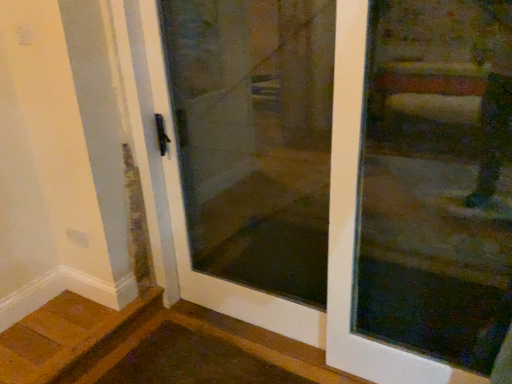
Question: From the image's perspective, there is one door below the transparent glass door at center. Please locate it and provide its 2D coordinates.
Answer: [(0.822, 0.497)]